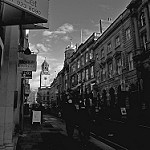
Label: street